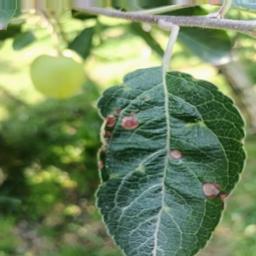
Label: Alternaria